Sheedy Mansion

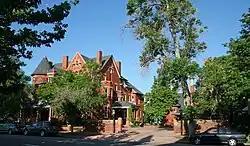
The property in 2009

The Sheedy Mansion and its accompanying carriage house is a historic residence located at 1115-1121 Grant St. in Denver, Colorado. It was built in 1892 and was added to the National Register of Historic Places in 2004.